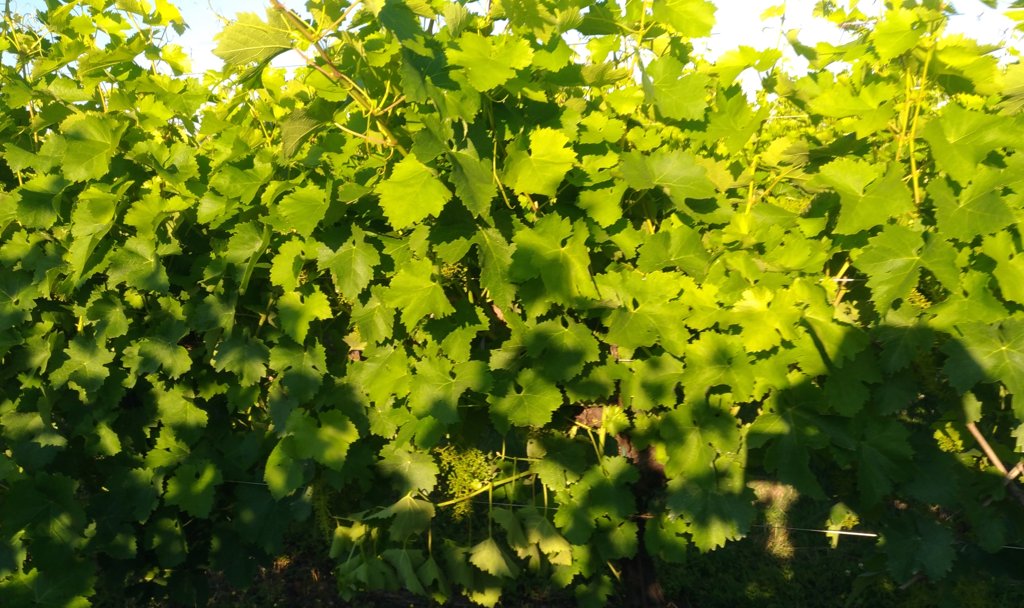
Berries visible: 0
Grape clusters: 0